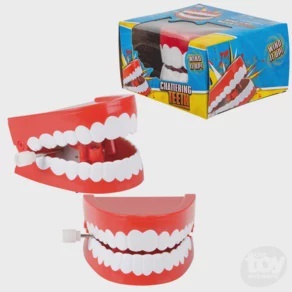
Chattering Teeth
Wind up this classic toy and watch as it chatters across any hard surface. Measuring 2.5-inches, this plastic toy will capture many customers attention to its bright smile.
Brand: the toy network
Category: Toys & Games > Toys > Wind-Up Toys